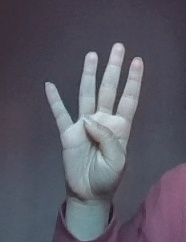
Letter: kaaf